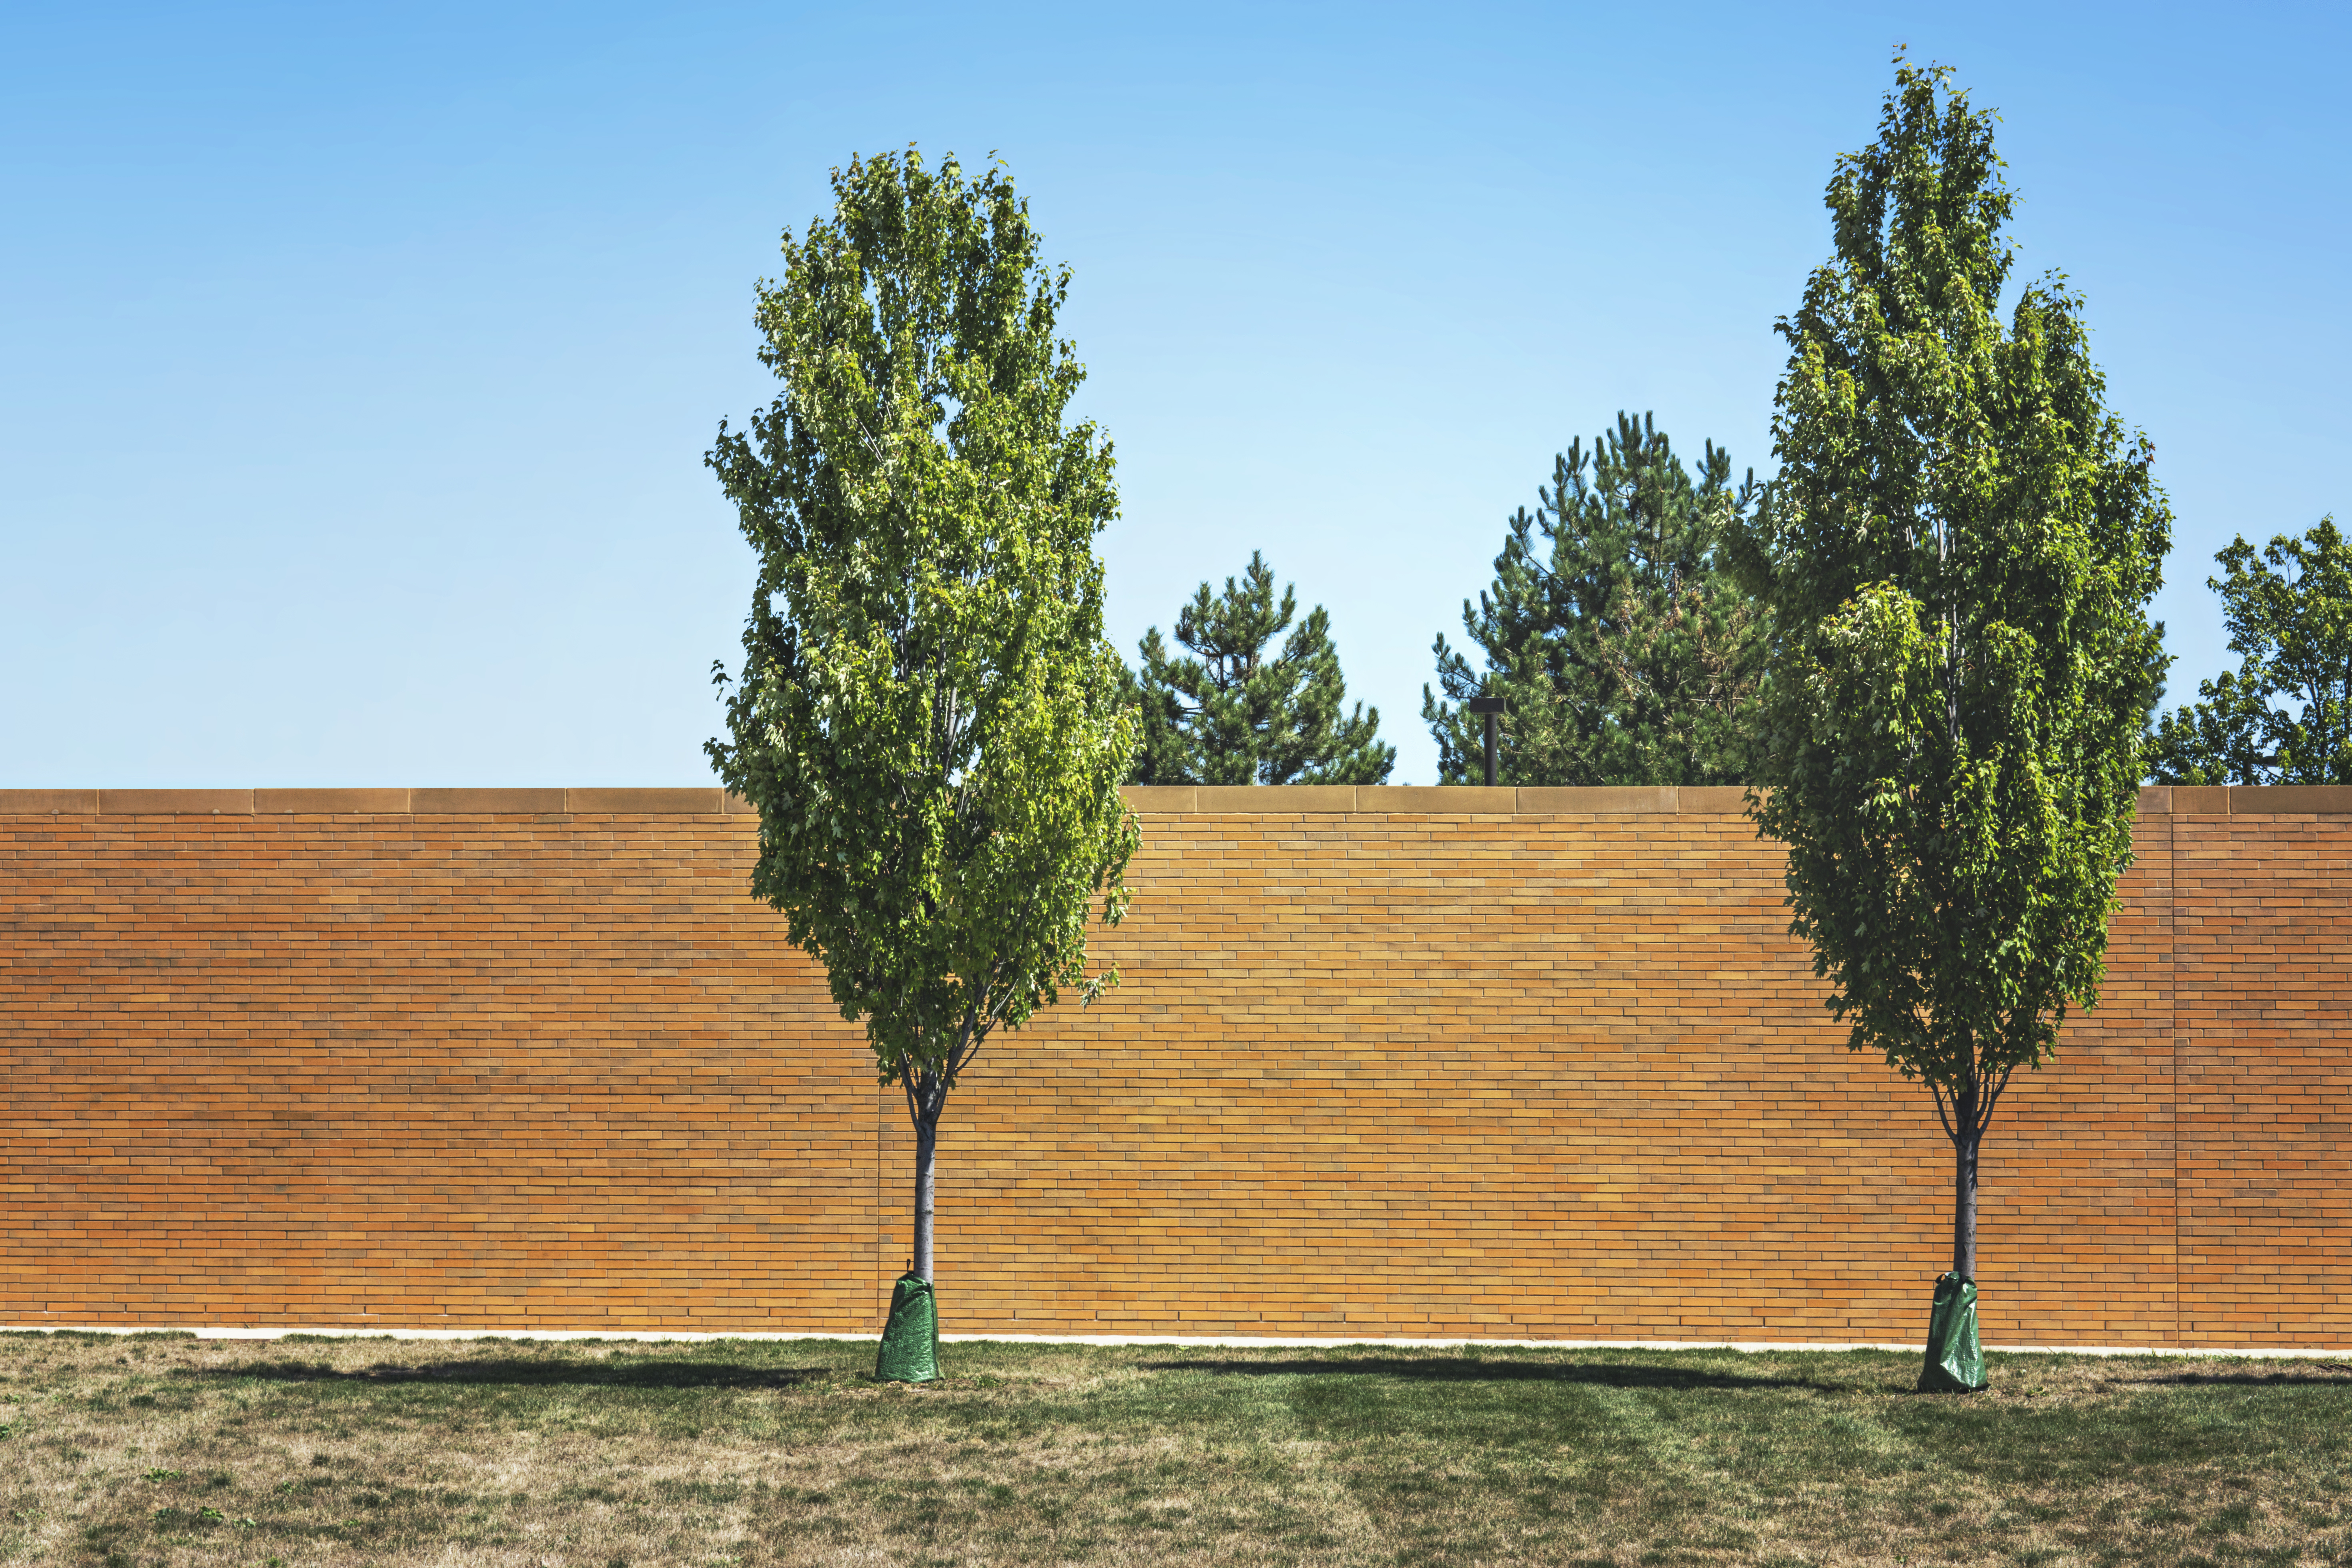
tree, grass, plant, wood, field, leaf, wall, green, park, soil, two, agriculture, garden, trees, shrub, bricks, ecosystem, grass family, woody plant